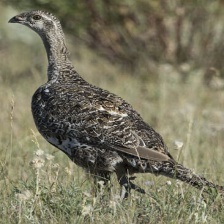
Species: GREATOR SAGE GROUSE
Scientific name: CENTROCERCUS UROPHASIANUS
ImageNet parent category: black_grouse